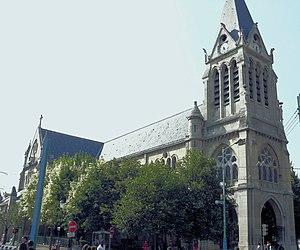
Saint-Denis - Eglise Saint-Denis-de-l'Estrée
Cet article recense les monuments historiques de la Seine-Saint-Denis, en France.
L'église Saint-Denys-de-l'Estrée, dite Église Neuve, est une église catholique située boulevard Jules-Guesde à Saint-Denis, en Seine-Saint-Denis. Elle fut construite par l'architecte Eugène Viollet-le-Duc. Cette église est inscrite au titre des monuments historiques depuis le 23 juillet 1981 ; ses vitraux faisant l'objet d'un classement à la même date. Le culte dépend du diocèse de Saint-Denis. Elle est consacrée à saint Denis. Elle est située dans l'axe de la basilique royale de Saint-Denis au bout de la rue de la République, et sa construction est contemporaine du chantier de restauration de la basilique.
Saint-Denis est une commune française limitrophe de Paris, située au nord de la capitale, dans le département de la Seine-Saint-Denis, dont elle est sous-préfecture, en région Île-de-France.